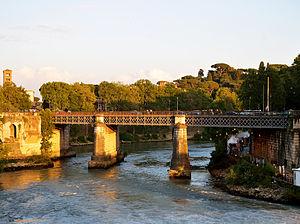
Le Pont Palatino, également connu sous le nom de Ponte Inglese, est un pont qui relie Lungotevere Aventino à Lungotevere Ripa à Rome, dans les Rioni Ripa et Trastevere.